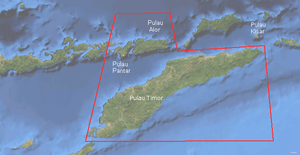
Les langues timor-alor-pantar sont une famille de langues papoues parlées dans les îles de Timor, d'Alor et Pantar et Kisar, en Indonésie et au Timor oriental.